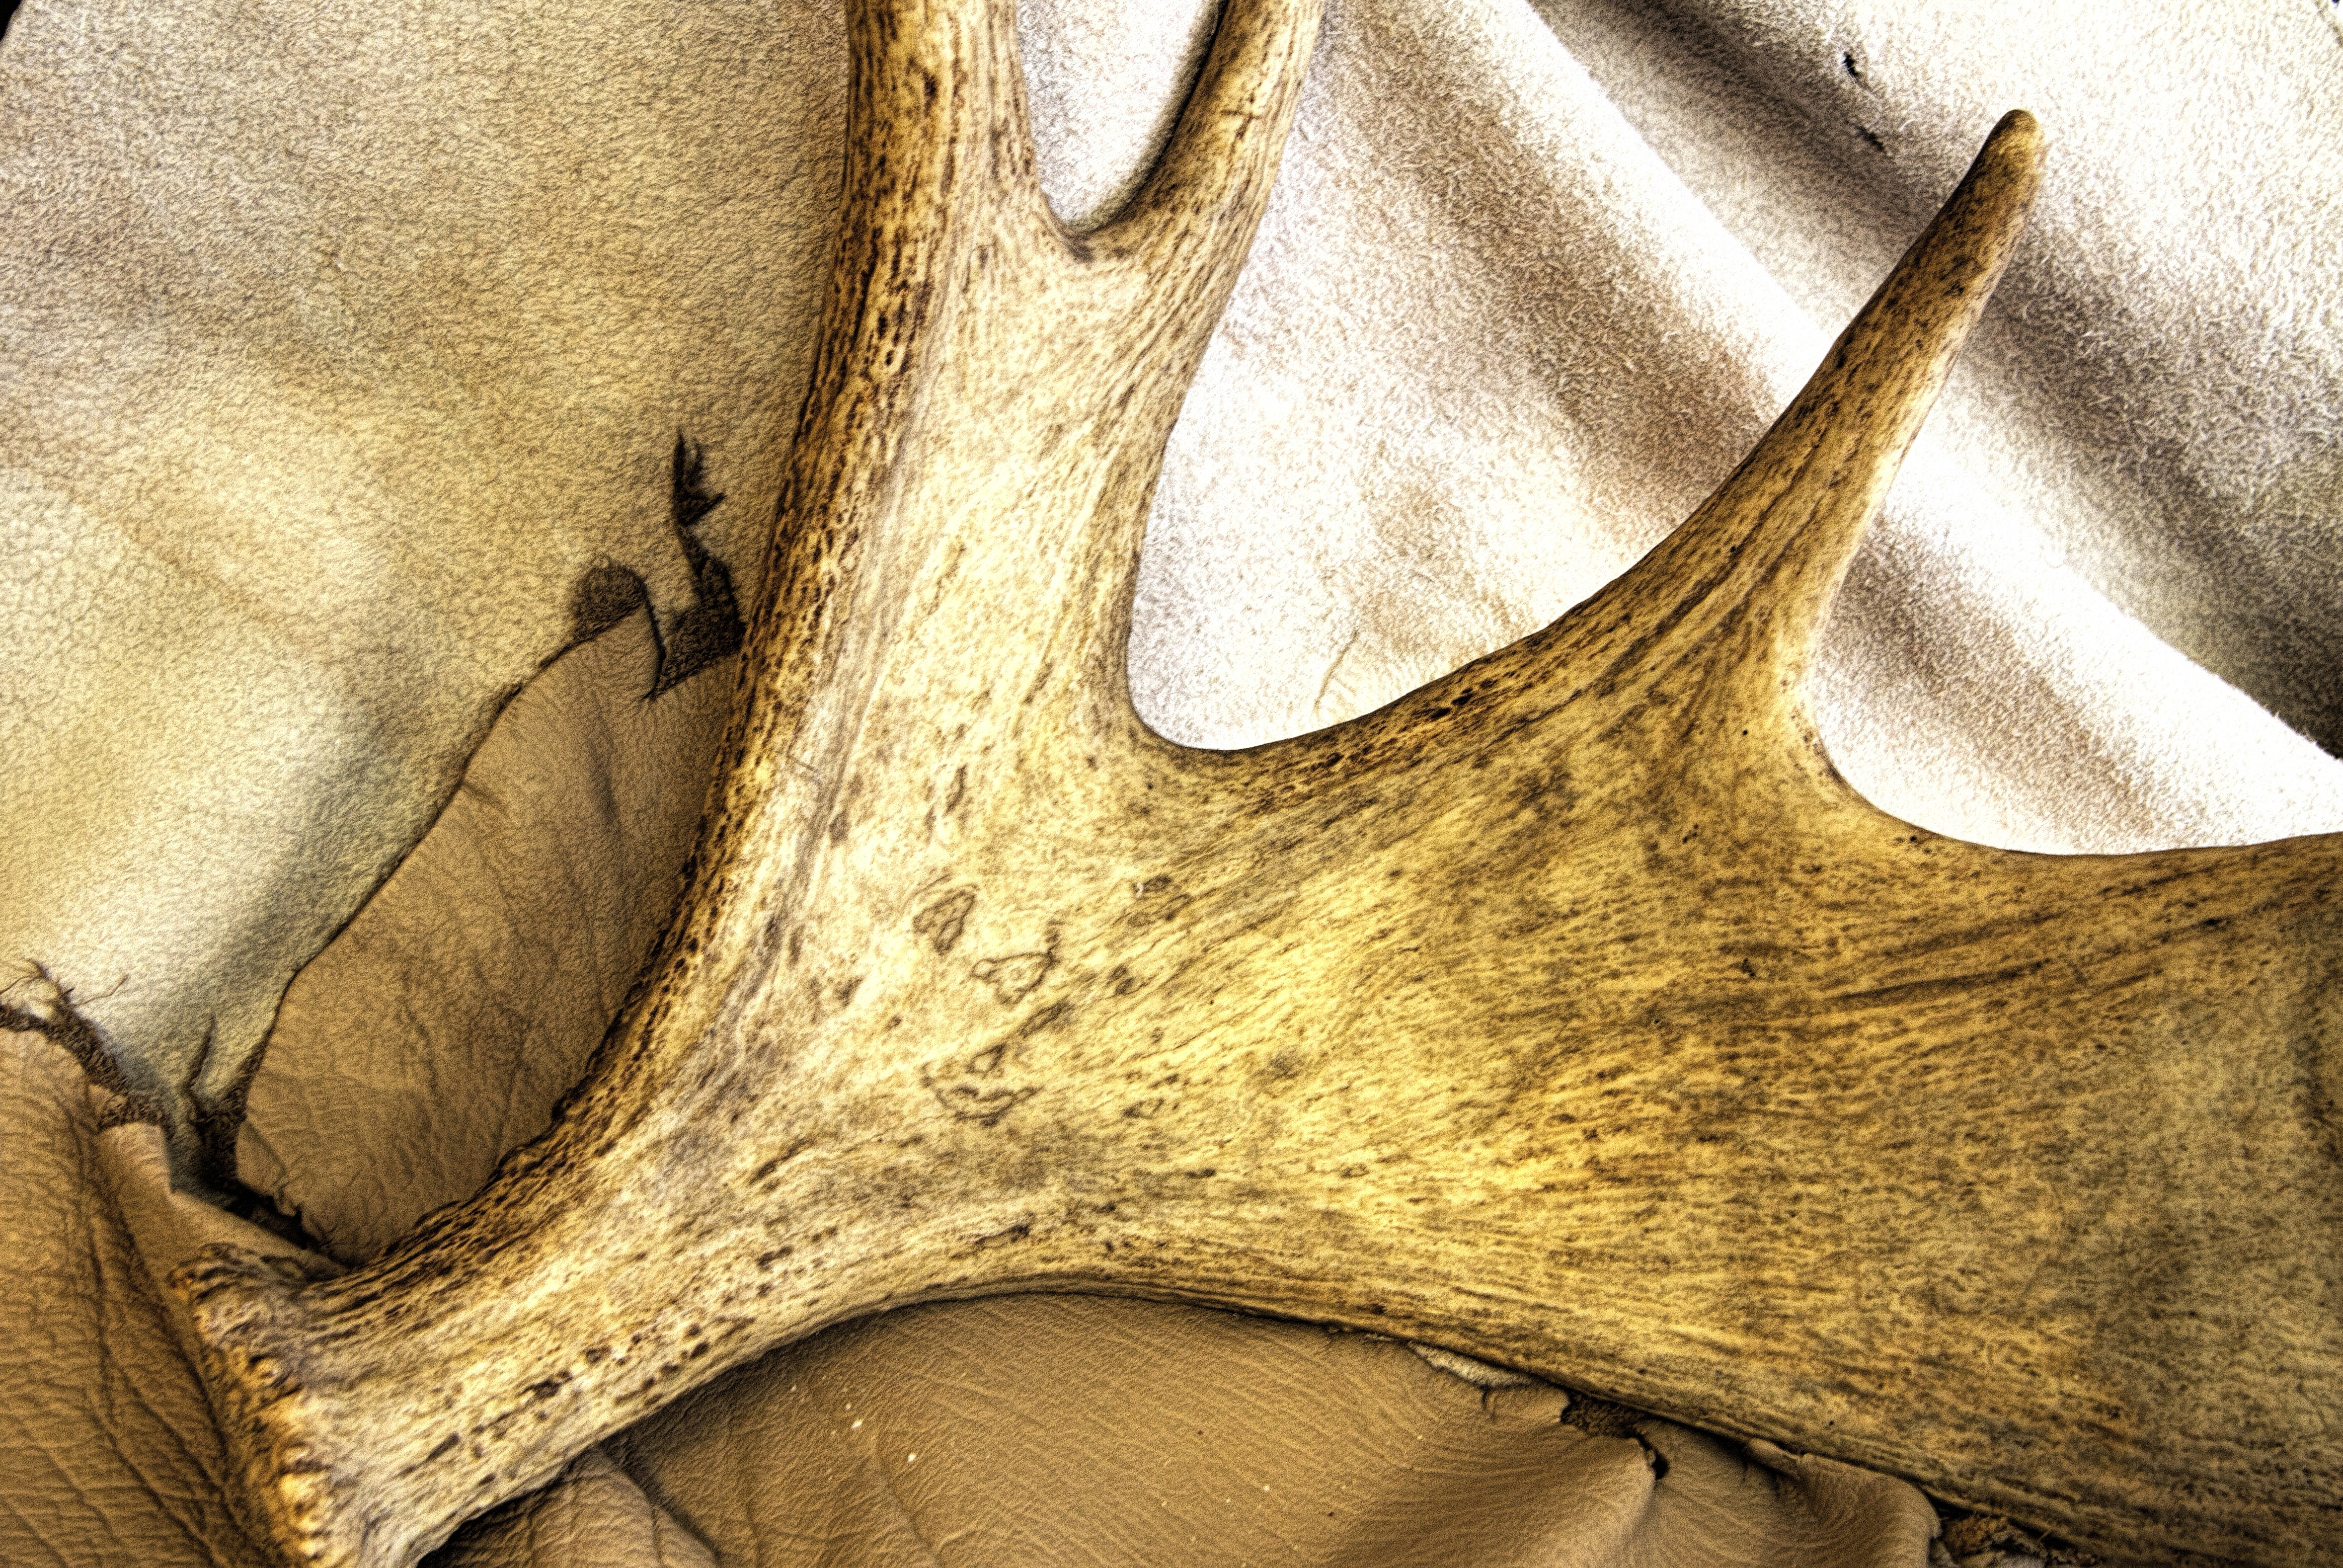
tree, nature, branch, winter, wood, texture, leaf, rustic, horn, antler, moose, close up, sculpture, carving